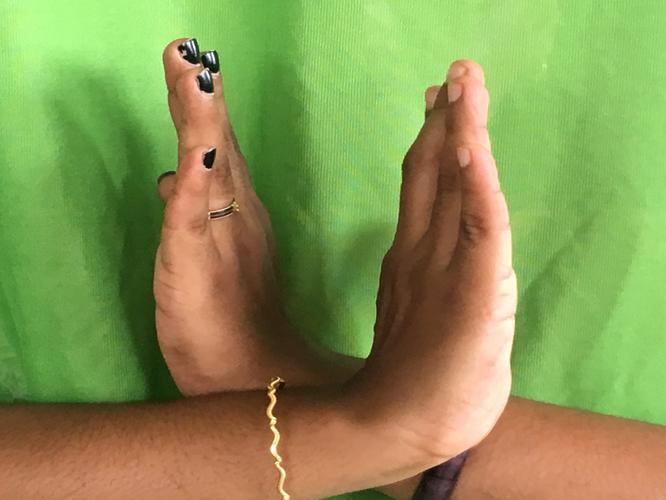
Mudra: Swastikam
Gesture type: double_hand